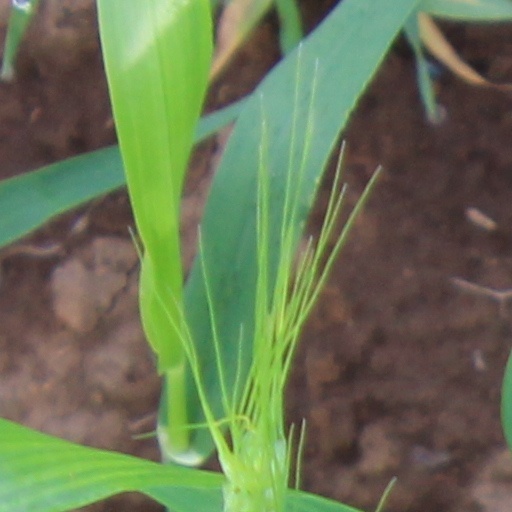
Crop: wheat